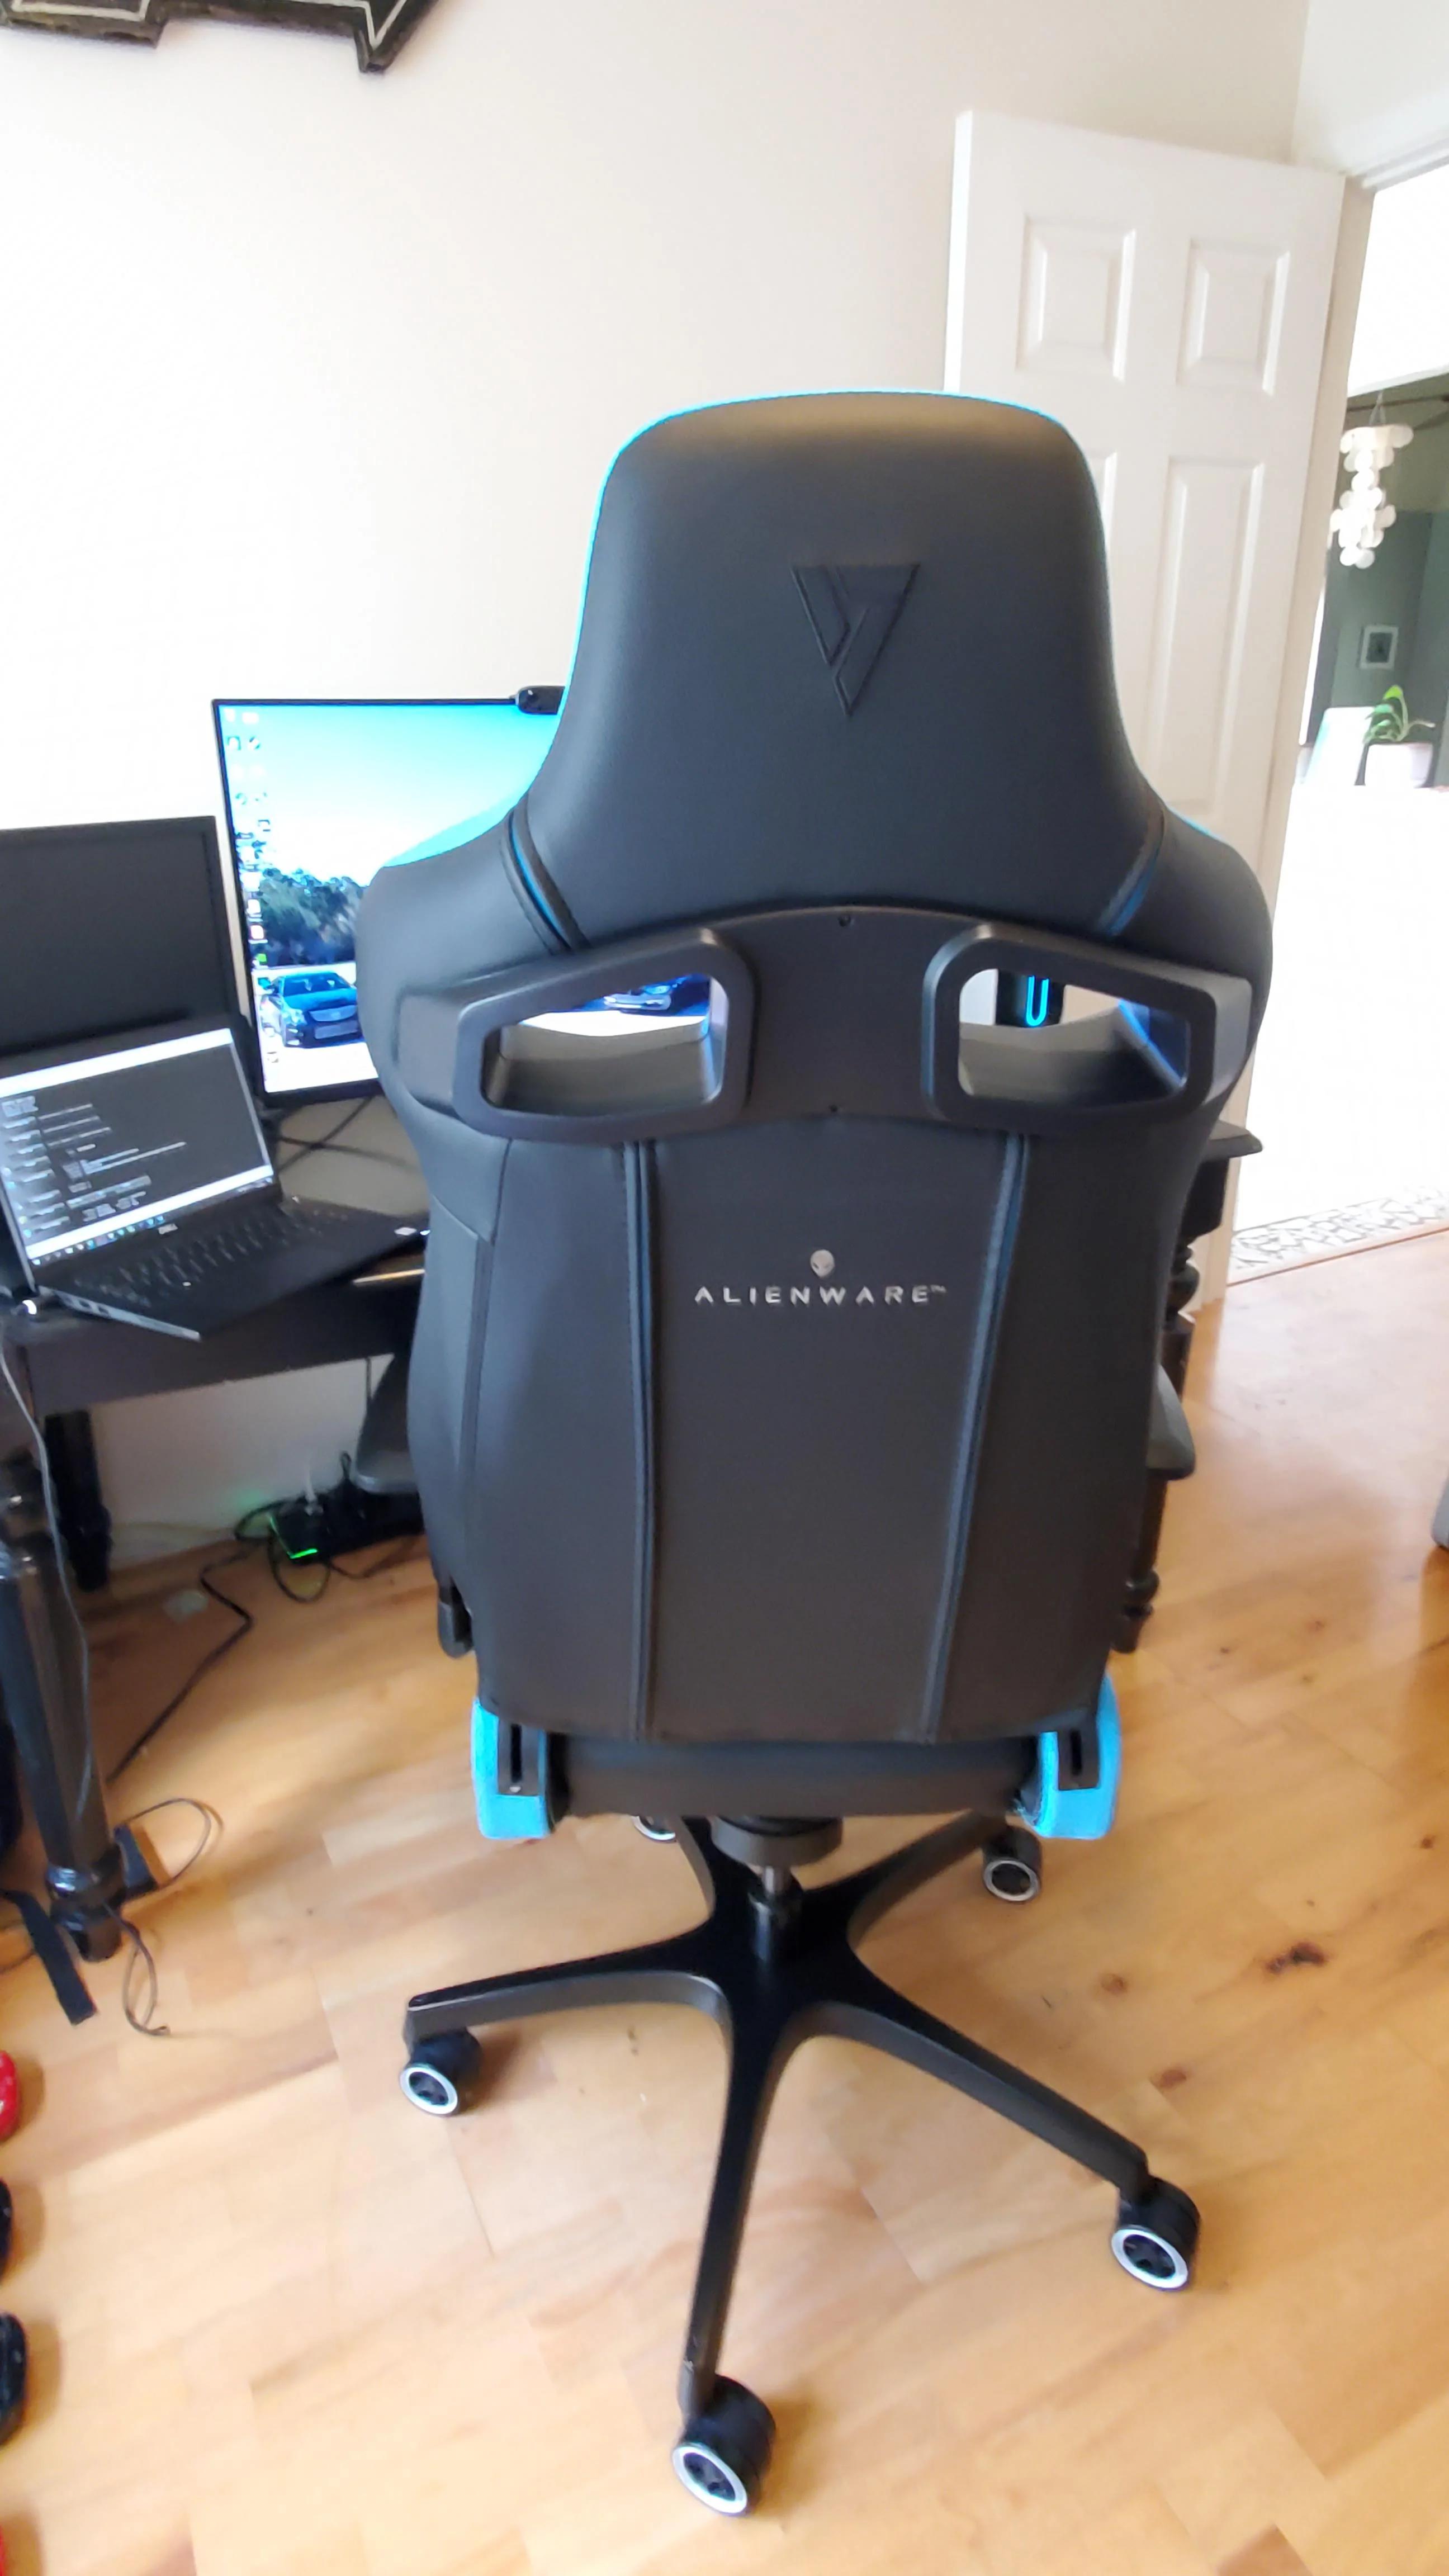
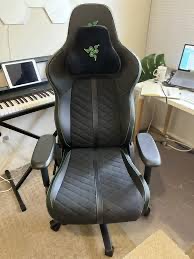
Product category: items_chair
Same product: no